Answer in natural language. Considering the relative positions, is blurry image above or below blue rectangle wall decor? Choose between the following options: above or below
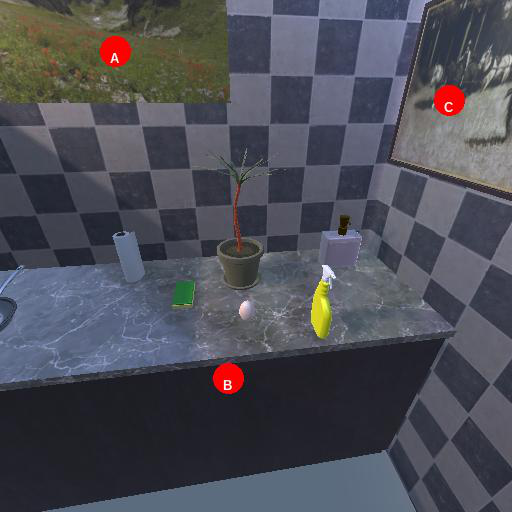
<answer>below</answer>